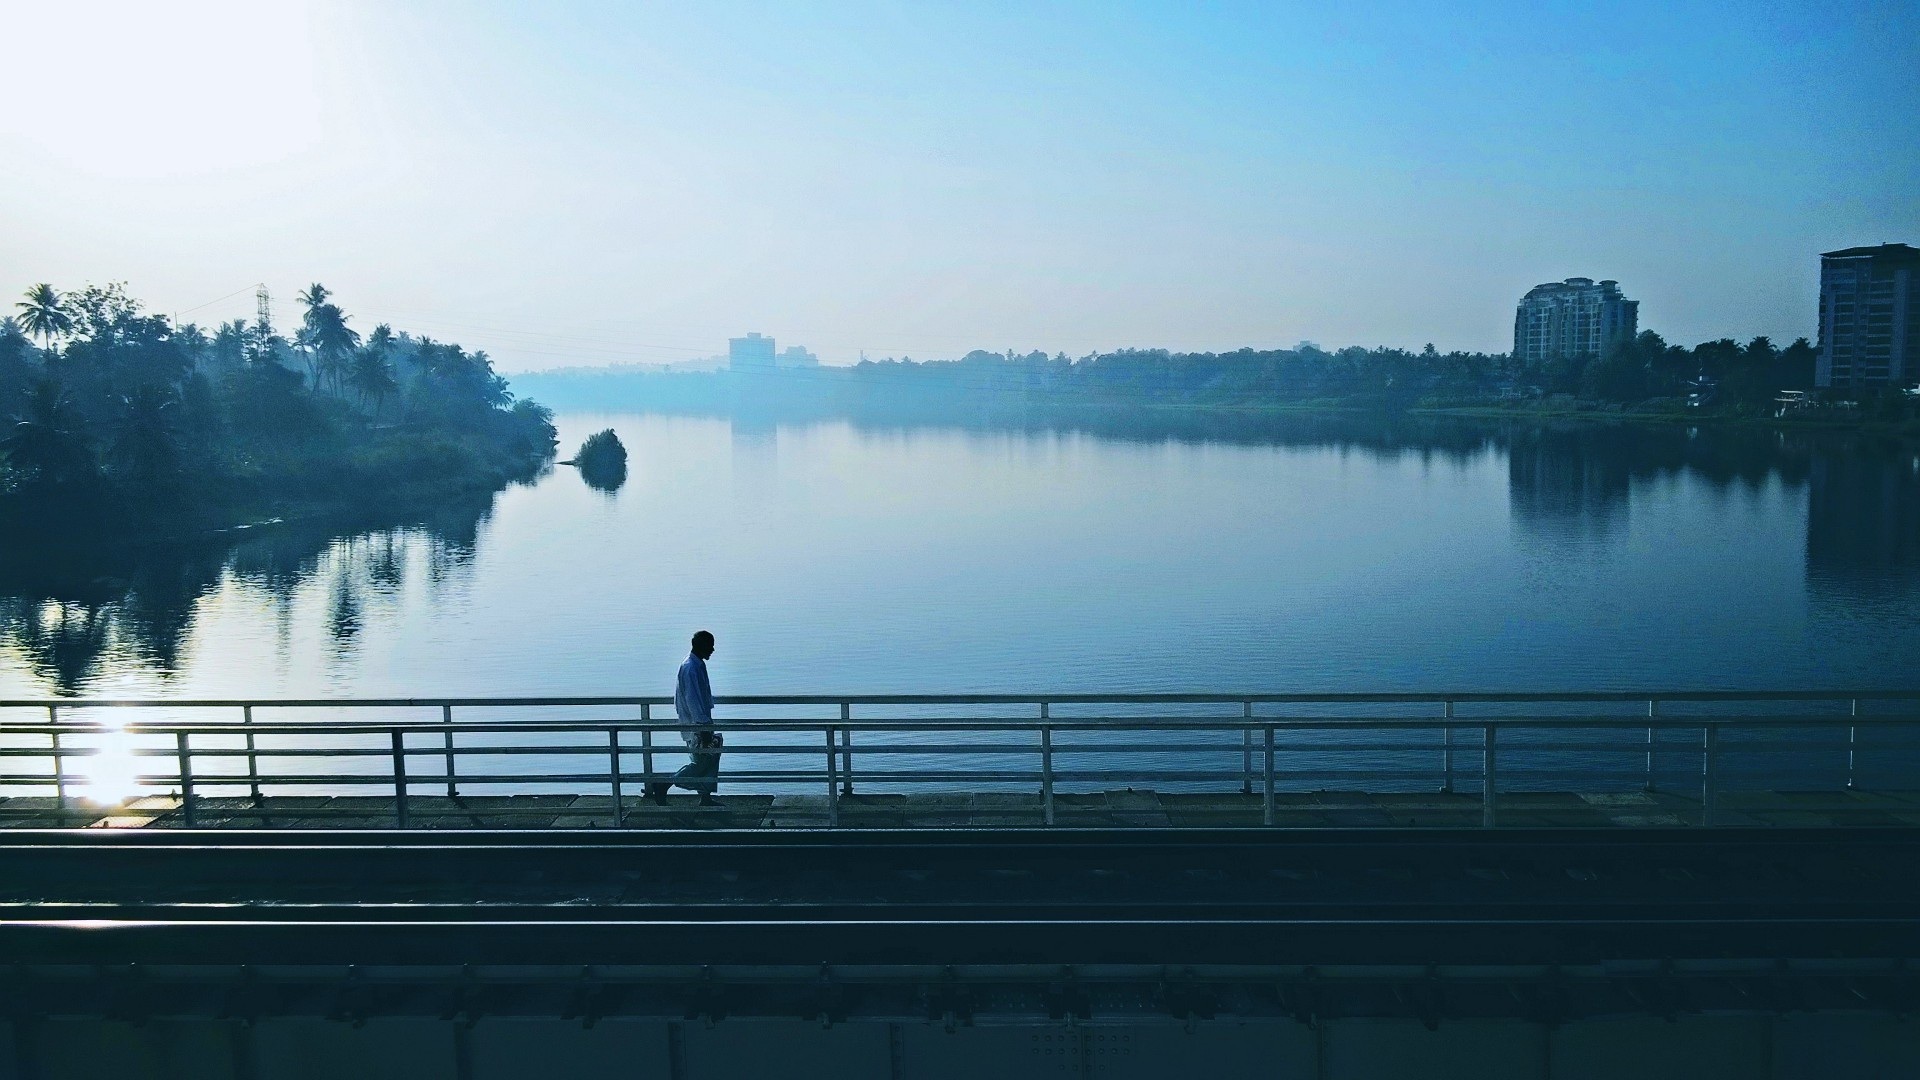
sea, water, horizon, walking, person, cloud, sky, fog, sunrise, mist, bridge, skyline, morning, lake, dawn, river, dusk, evening, reflection, bay, reservoir, atmospheric phenomenon